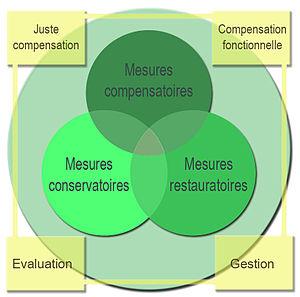
Diagramme présentant quelques mots-clé et les relations et interrelations entre 3 modes de compensation d'impacts écologiques, tels que devant ou pouvant être compensés suite aux études d'impacts.
Une étude d'impact est une étude technique qui vise à apprécier les conséquences de toutes natures, notamment environnementales, d'un projet d'aménagement pour tenter d'en limiter, atténuer ou compenser les effets négatifs.
"Une compensation écologique ou mesure compensatoire vise à compenser ou contrebalancer les effets menant à une ""perte nette de biodiversité"" d'un aménagement ou de la réalisation d'un projet inévitablement ou potentiellement créateur de nuisances. Il peut par exemple s'agir d'un projet, quand on a échoué à éviter ou atténuer en amont les impacts négatifs de ce projet.
Le principe éviter-réduire-compenser est un principe de développement durable visant à ce que les aménagements n’engendrent pas d'impact négatif sur leur environnement, et en particulier aucune perte-nette de biodiversité dans l'espace et dans le temps.